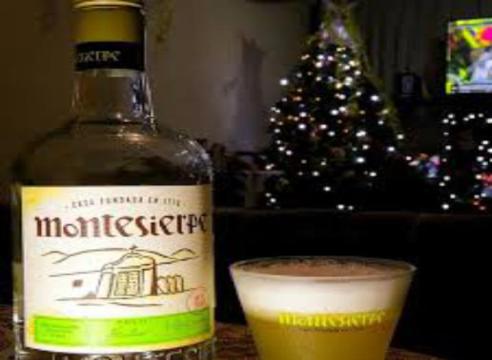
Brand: montesierpe
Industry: Food